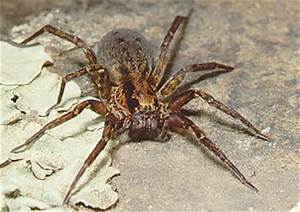
Label: ragno